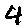
Label: 4